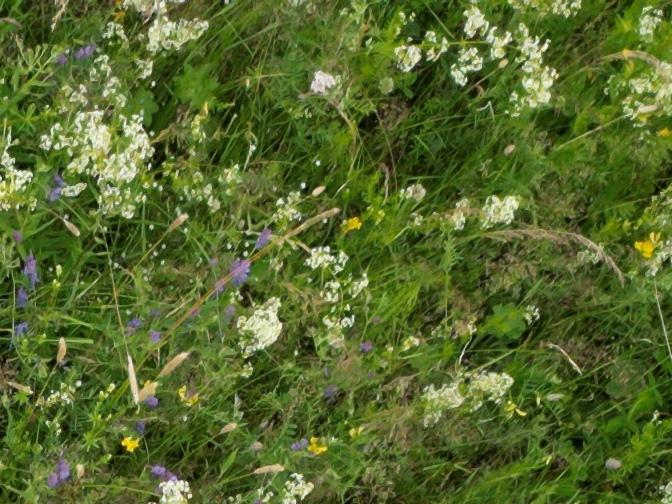
Flowers visible: yarrow flowers, yarrow flowers, yarrow flowers, yarrow flowers, yarrow flowers, yarrow flowers, yarrow flowers,  daisy flowers, yarrow flowers